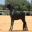
Label: horse